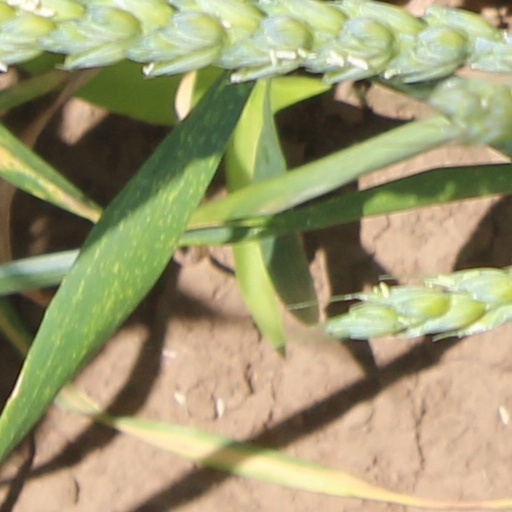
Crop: wheat